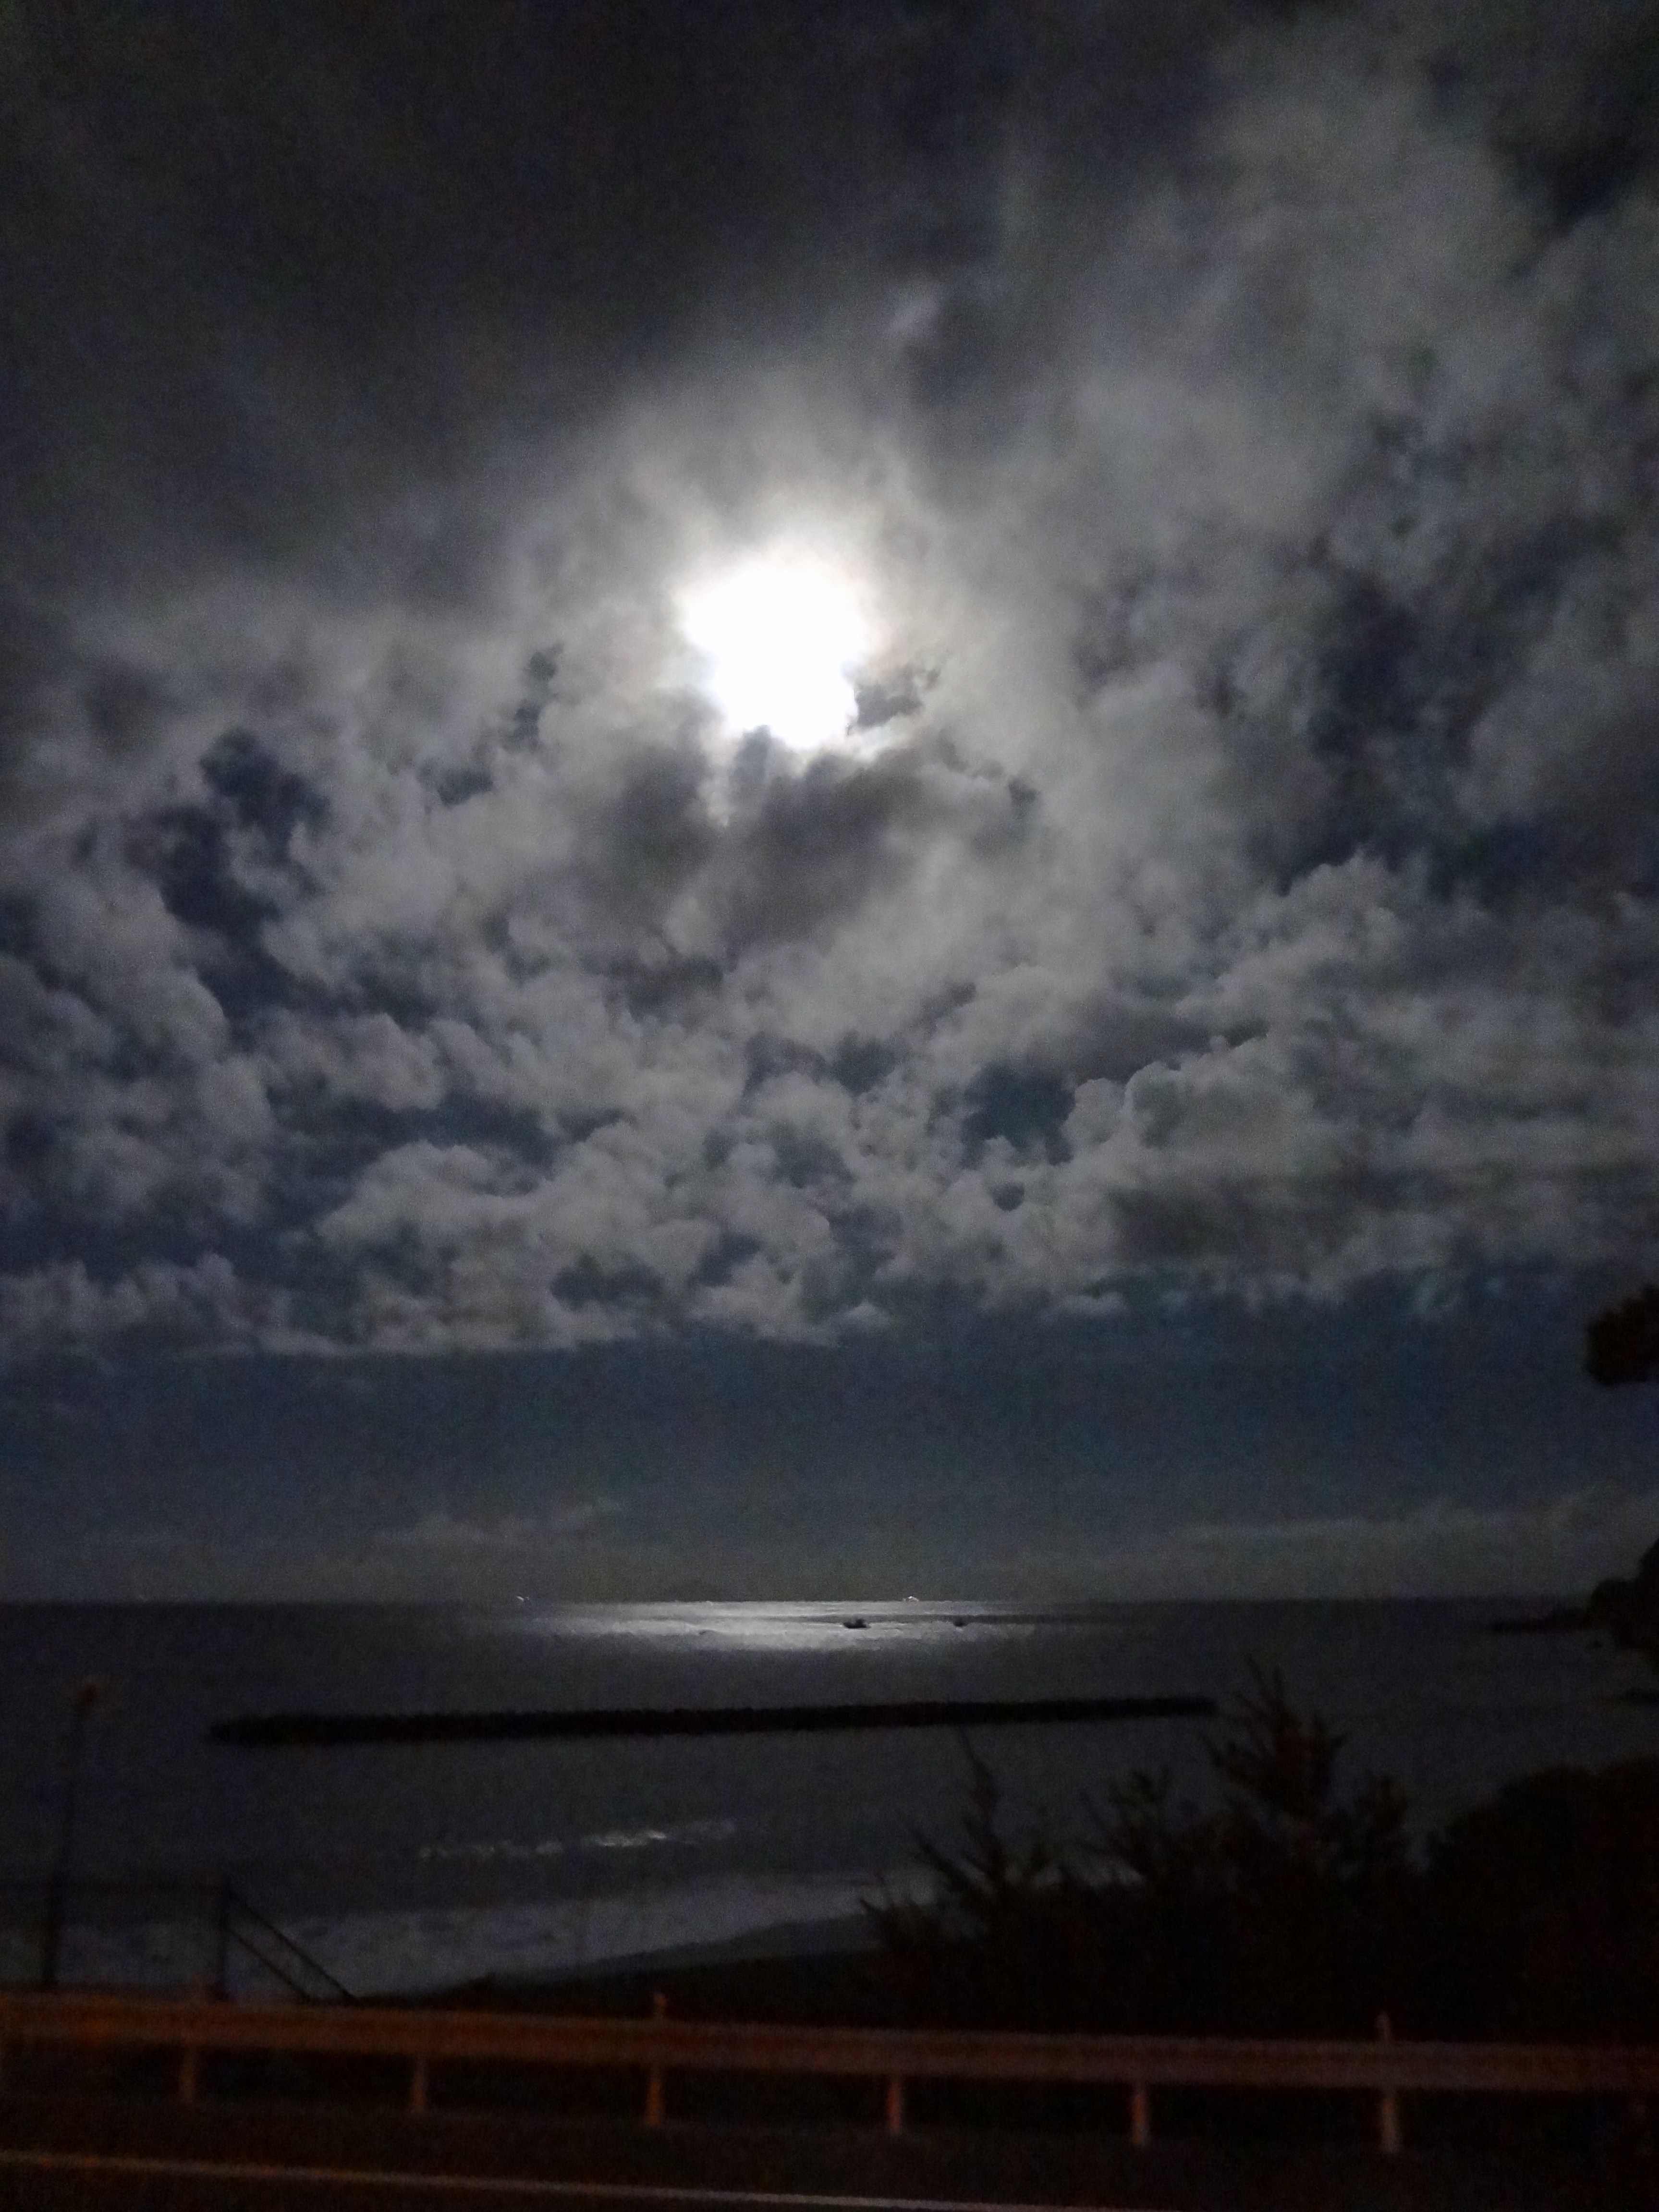
sea, ocean, horizon, cloud, sky, sunrise, sunset, sunlight, dawn, atmosphere, dusk, evening, weather, storm, moonlight, thunder, thunderstorm, afterglow, meteorological phenomenon